Yongsan Line

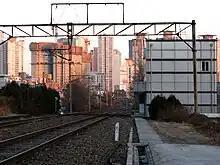
Yongsan Line

The Yongsan Line is a branch railroad of the Gyeongui Line, currently in service on the Gyeongui-Jungang Line. It connects Yongsan Station to Gajwa Station on the Gyeongui Line. The line was abandoned in 2005, but was reopened as an underground subway line in 2012 from Gajwa Station to Gongdeok Station and in 2014 from Gongdeok Station to Yongsan Station.